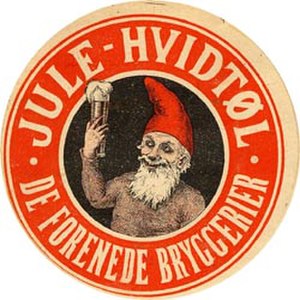
Juleøl
Etiket fra juleøl i 1896.
Kongens bryghus julehvidtøl 1896. Første industriel fremstillet julehvidtøl
Juleøl eller nisseøl er en mørk, alkoholsvag og sød hvidtøl, der er brygget på karamel- og chokolademalt. Øllets farve stammer fra de store mængder af münchner-, chokolade- og karamelmalt, der bruges til brygningen.